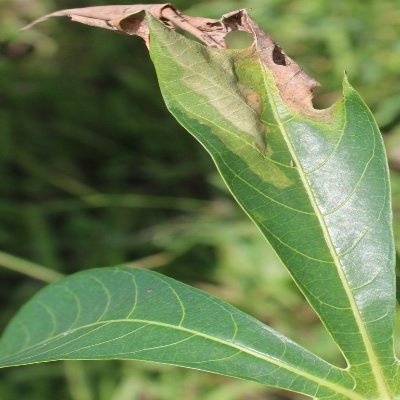
Crop: Cassava
Condition: bacterial blight